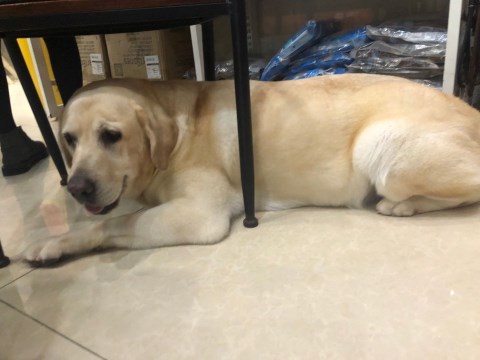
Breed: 3580-n000122-Labrador_retriever